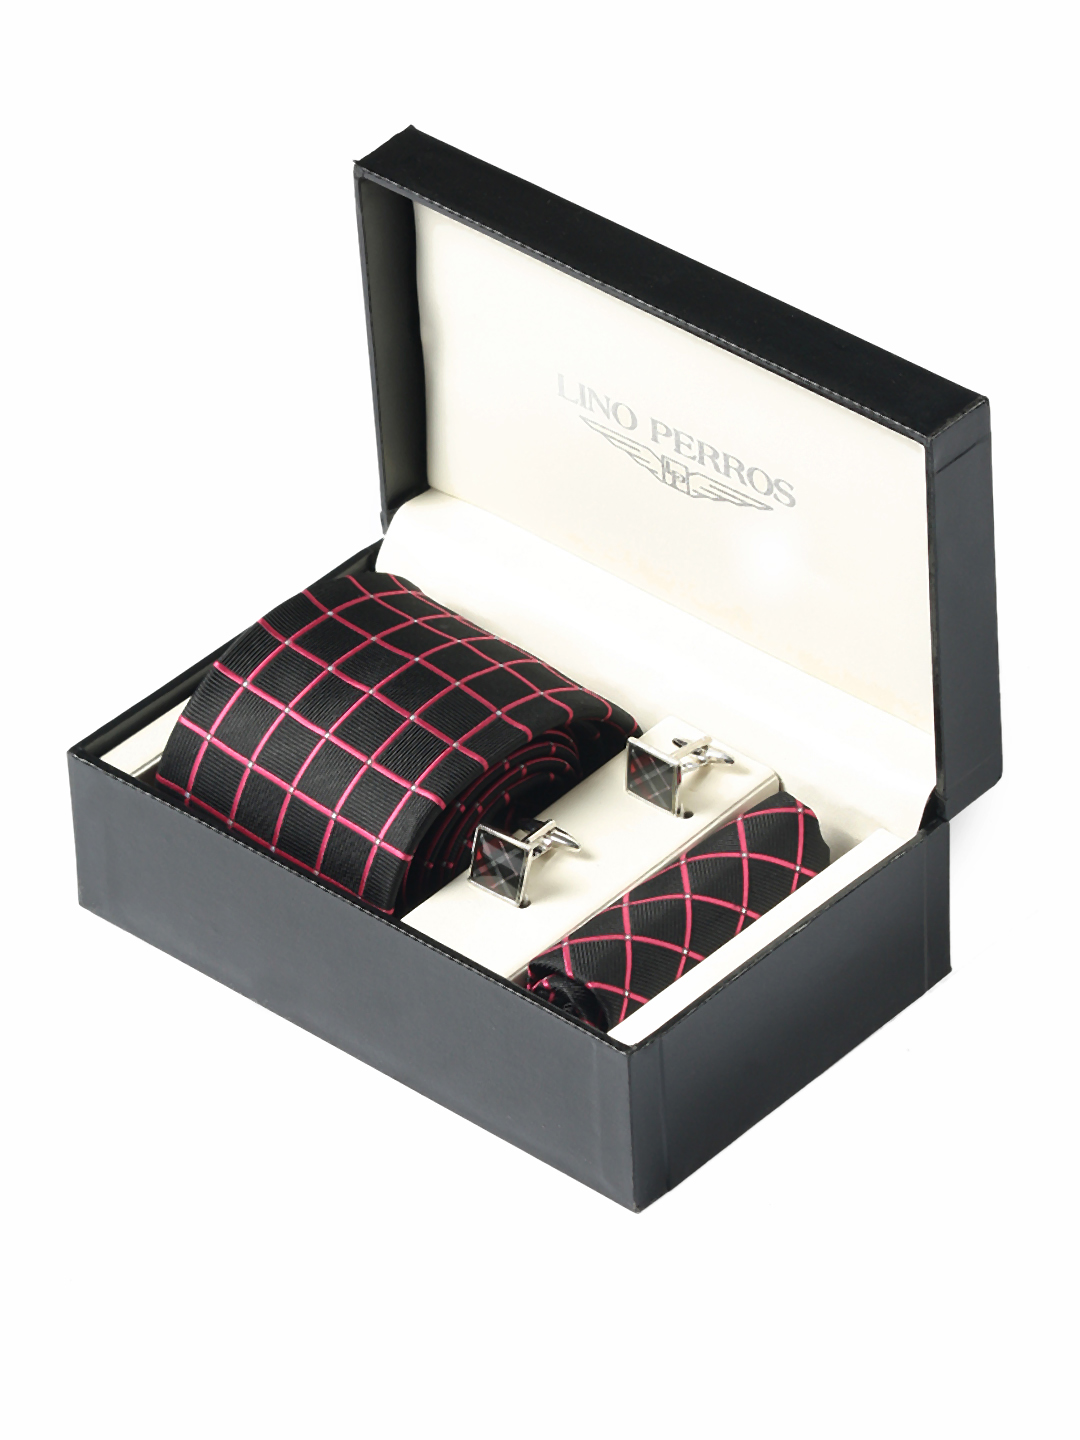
Lino Perros Men Formal Black Accessory Gift Set
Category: Accessories / Accessories / Accessory Gift Set
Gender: Men
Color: Black
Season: Winter 2015
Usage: Formal